Elias Owen (priest)

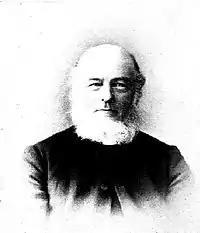
Rev. Elias Owen (1833–1899)

Rev. Elias Owen MA, F.S.A. (2 December 1833 – 19 May 1899) was a Welsh cleric and antiquarian whose works include "The Old Stone Crosses of the Vale of Clwyd", 1886 and "Welsh Folk-Lore", 1896.